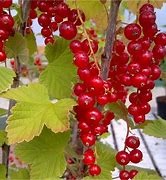
Label: redcurrant